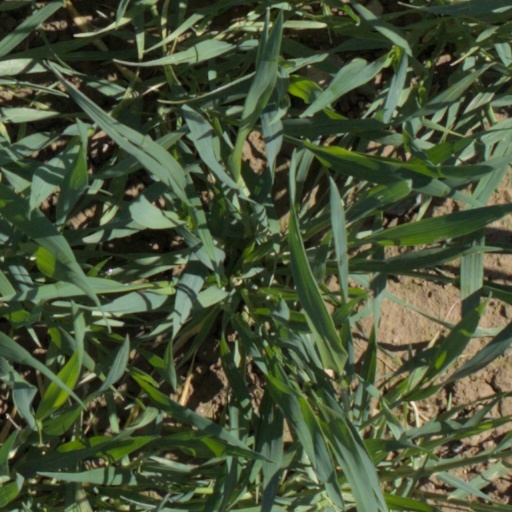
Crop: wheat